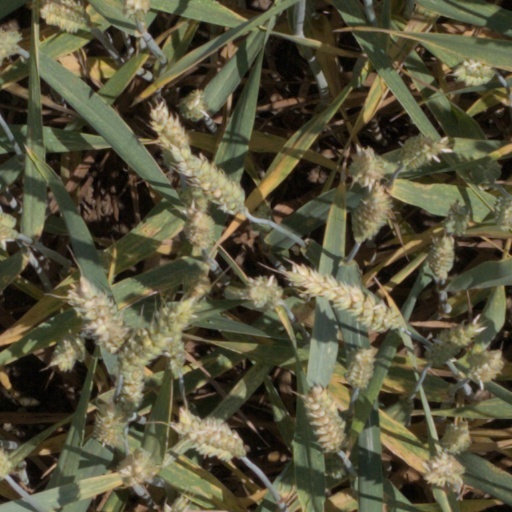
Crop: wheat